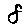
Label: 8